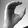
ASL letter: C